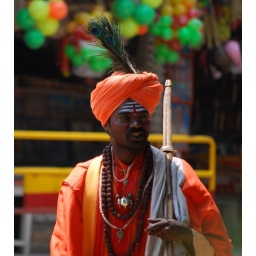
Again, beautiful orange color accentuated by the dark background and colorful balls.